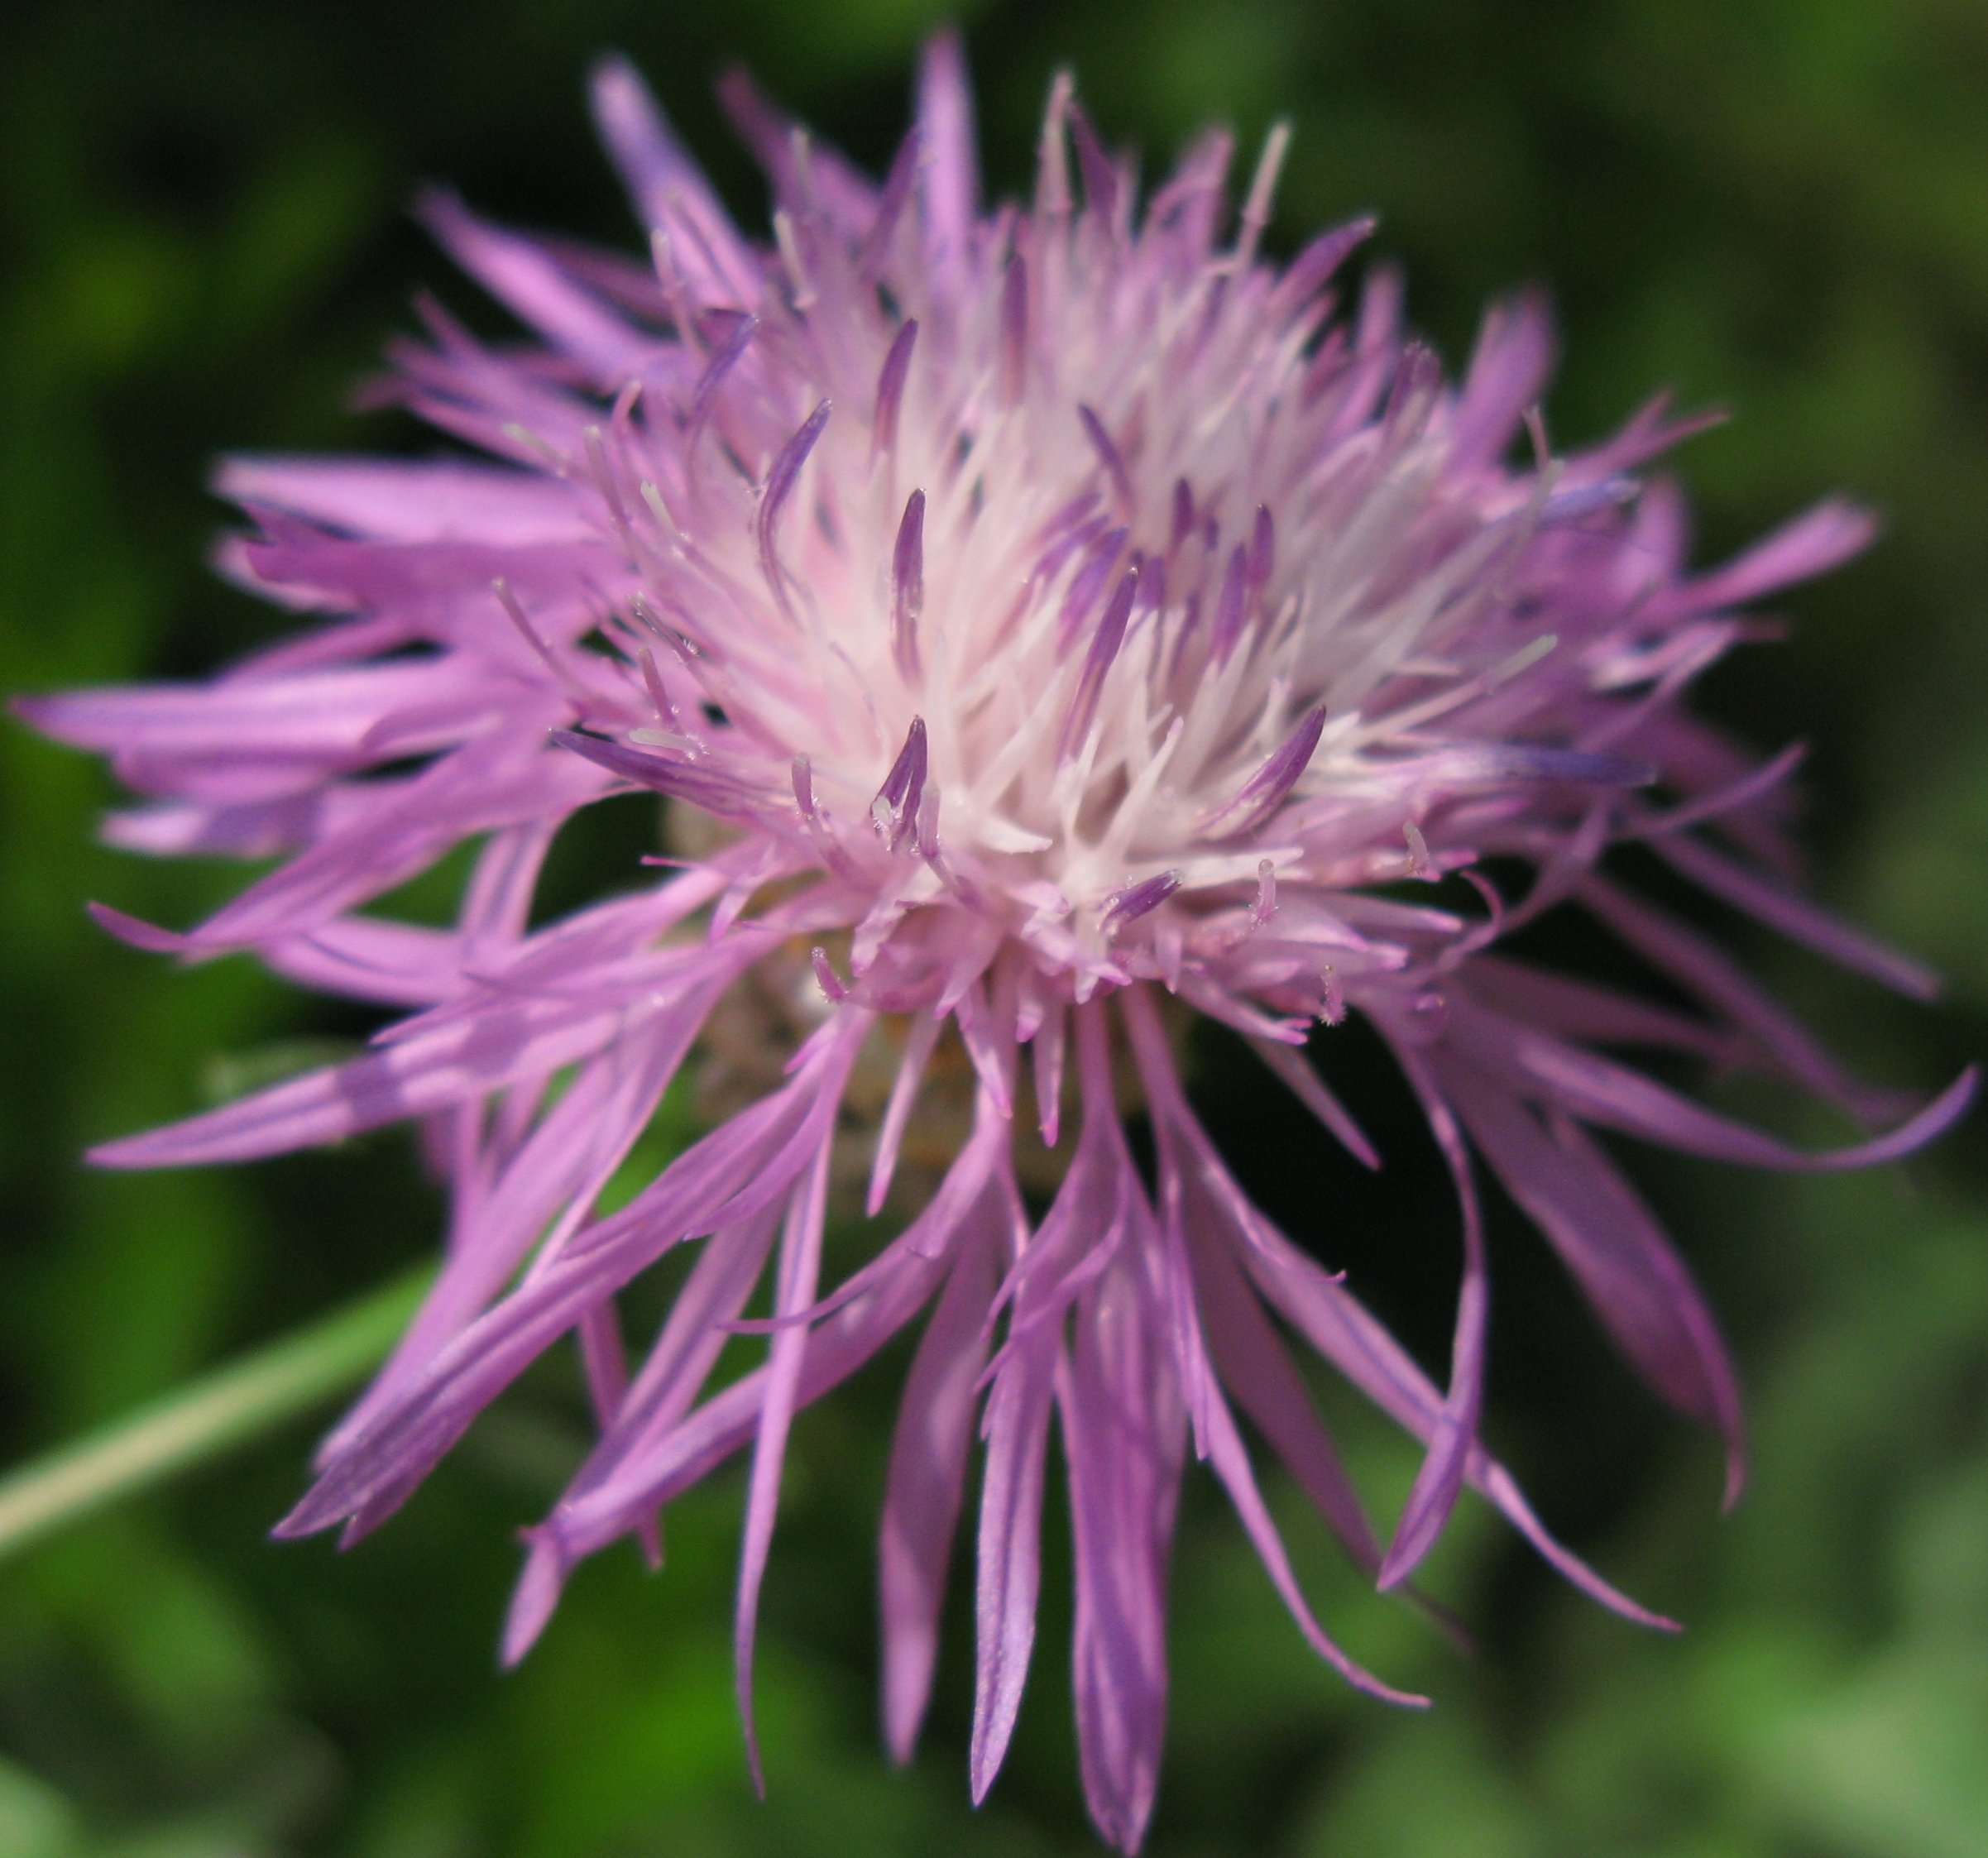
plant, flower, purple, petal, high, herb, produce, flora, wildflower, cool image, aster, thistle, hires, hi, res, g7, themacrogroup, macro photography, flowering plant, daisy family, silybum, land plant